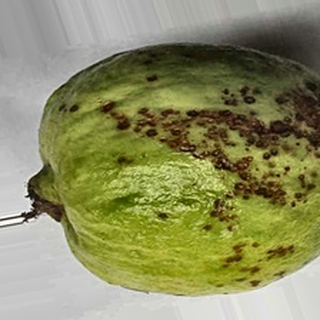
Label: guava_anthracnose